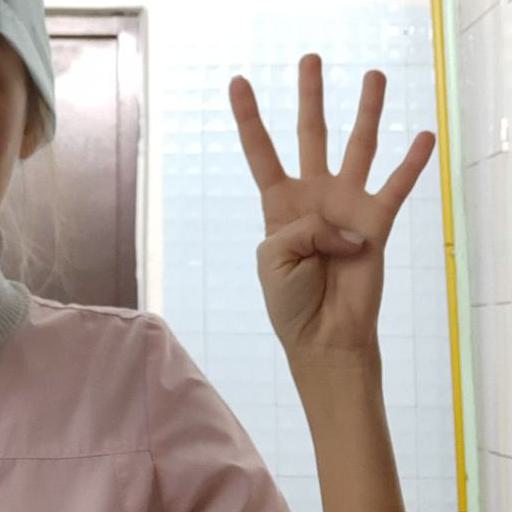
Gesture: four